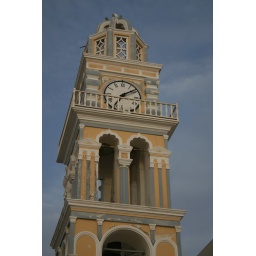
The clock tower in Old Town, Fira.